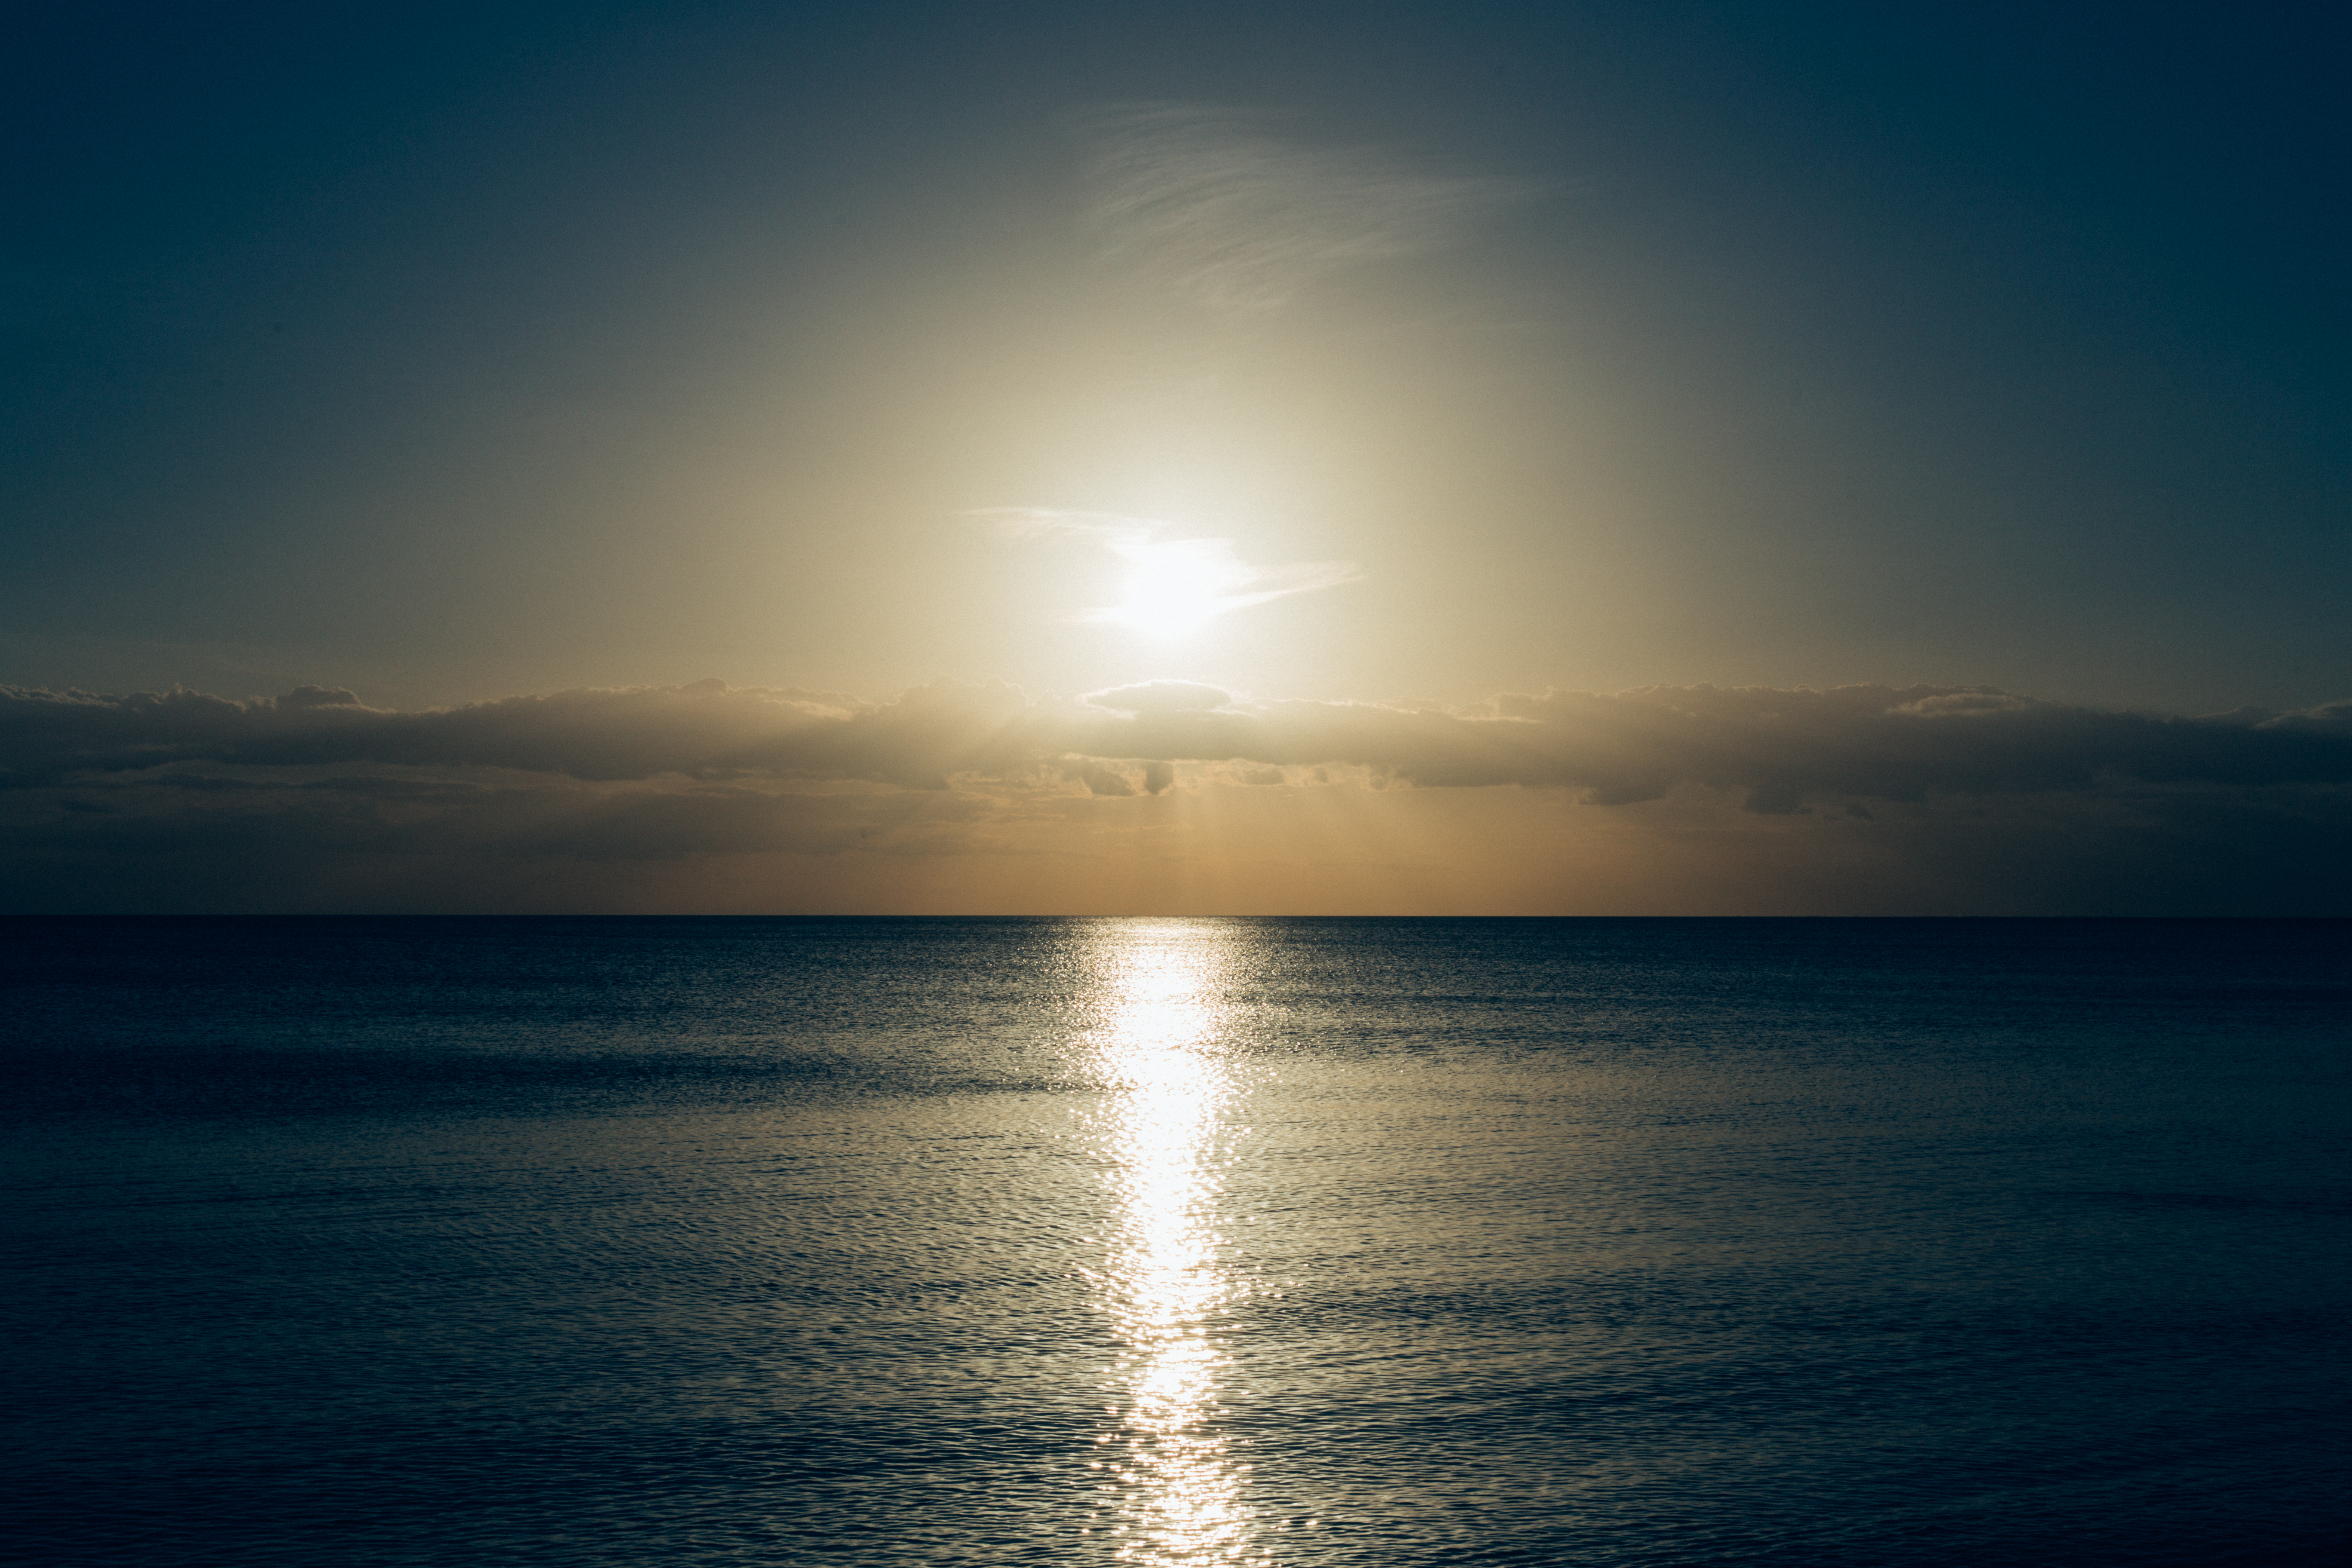
beach, landscape, sea, coast, water, nature, ocean, horizon, cloud, sky, sun, sunrise, sunset, sunlight, morning, wave, dawn, atmosphere, dusk, evening, reflection, body of water, clouds, afterglow, astronomical object, atmospheric phenomenon